Saint-Rieul

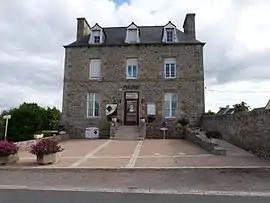
The town hall of Saint-Rieul

Saint-Rieul is a commune in the Côtes-d'Armor department of Brittany in northwestern France.